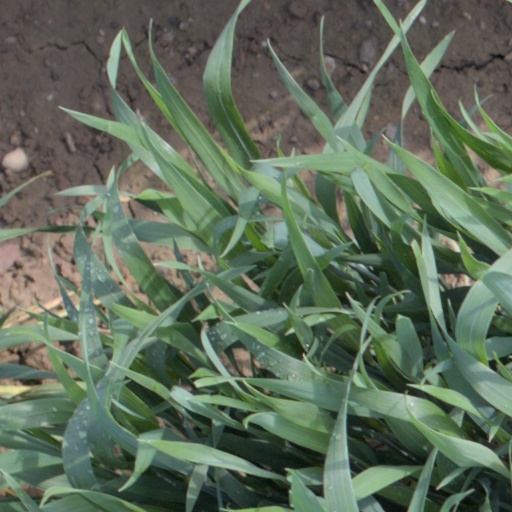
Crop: wheat